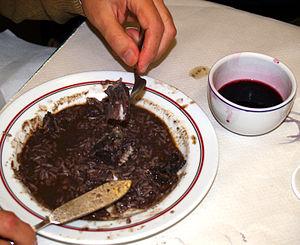
Gastronomie au Portugal
Le vinho verde est un vin portugais protégé par une Denominação de Origem Controlada de la région de Minho, dans le nord-ouest du pays. Son nom fait référence à la fraîcheur de sa jeunesse plus qu'à sa couleur puisque cette appellation produit des vins rouges, des vins blancs et quelques vins rosés. La plupart de ces vins doivent se boire dans leur prime jeunesse. Leur zone de production s’étend sur 160 kilomètres et représente 15 % de la superficie du vignoble portugais. C'est un vignoble morcelé à l'extrême où, d'une façon générale, chaque producteur ne possède guère plus d’un hectare. Ses vignes furent longtemps cultivées en hautain, ce qui faisait constater à Louis Orizet dans les années 1970 :